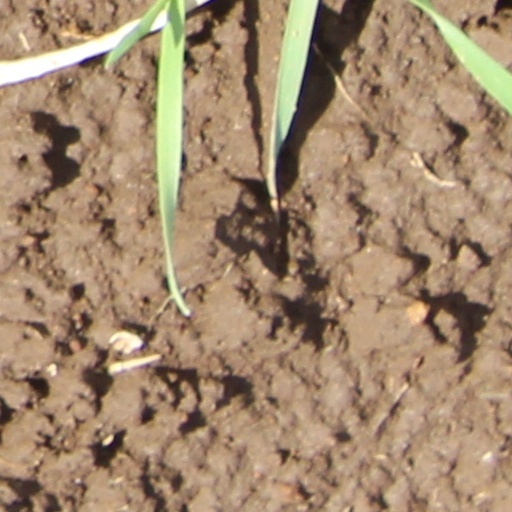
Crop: wheat